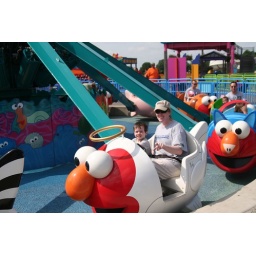
Georgia's in the Elmo cat fish behind us. Sadly she failed to look at the camera in time.